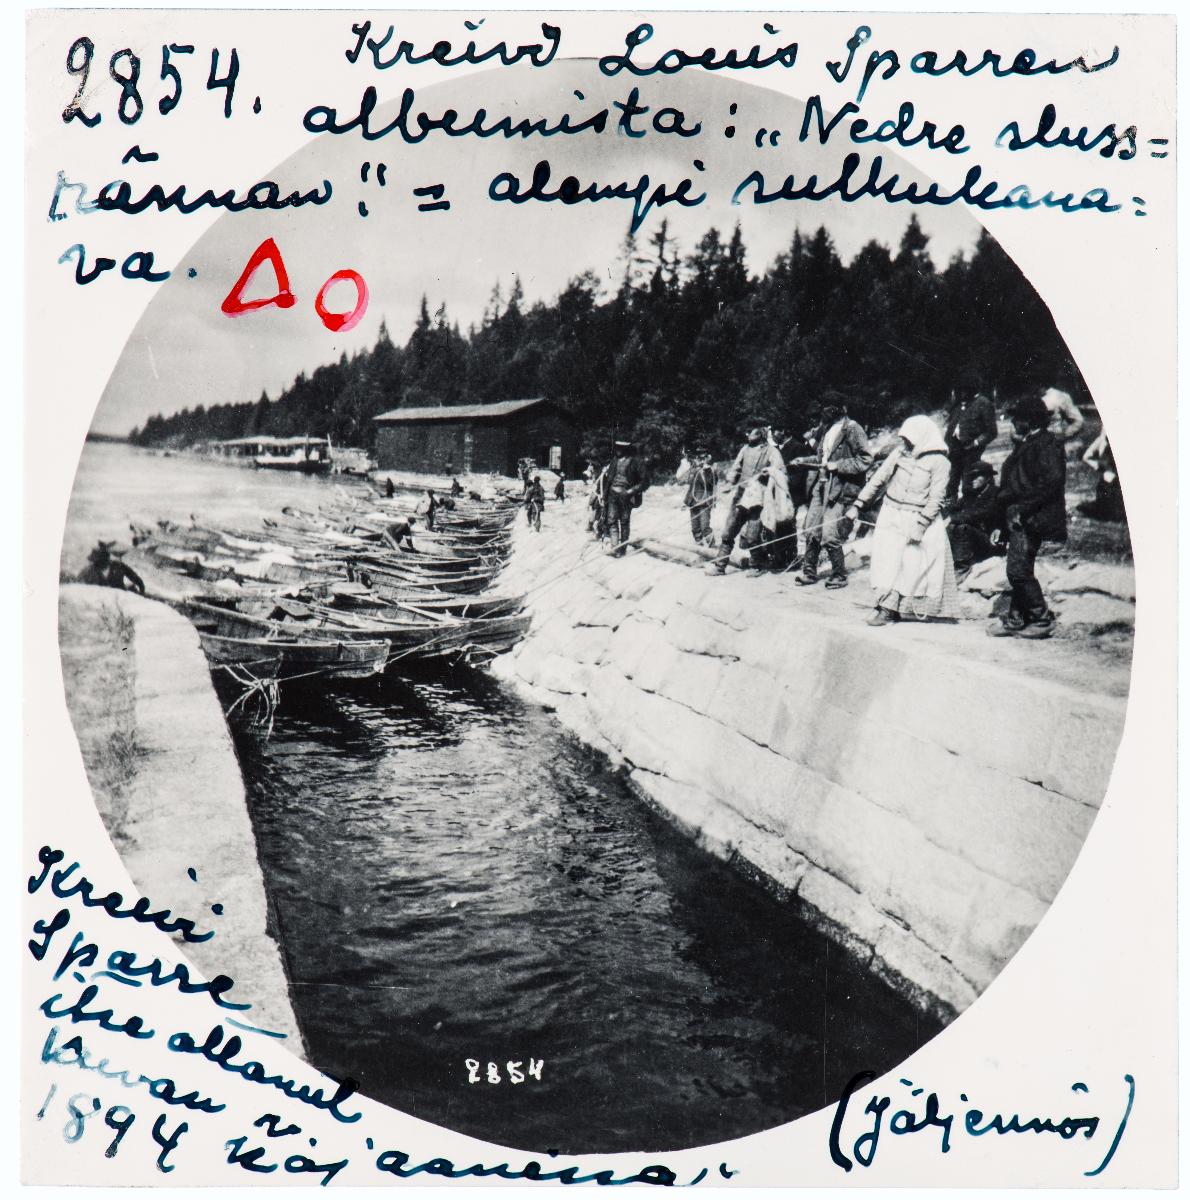
Tjärbränning i Kajanaland 1894
Tervanpoltto Kajaanin seudulla vuonna 1894; Producing tar in the Kajaani region in 1894
sisällön kuvaus: Tervaveneitä vedetään Kajaanin kaupungin alemman sulkukanavan suulla vuonna 1894. content description: Tar boats are being dragged in the lower lock of the Kajaaninjoki river at the town of Kajaani, Finland, in 1894. innehållsbeskrivning: Tjärbåtarna dras i nedre slussen vid Kajana älven, som rinner genom staden Kajana, Finland 1894.
Kuvaaja: Sparre, Louis, kuvaaja
Vuosi: 1893
Paikka: Suomi, Kainuu, Kajaani
Aiheet: vesiliikenne; joet; sisävedet; tervaveneet; tervakauppa; tervavenekanava; tervakanava; kanavat (vesiväylät); kanavaliikenne; soutuveneet (veneet); slussränna; water traffic; rivers; inland waters; tar trade; canals; canal traffic; sjötrafik; floder; åar och älvar; inlandsvatten; tjärhandel; kanaler (vattenvägar); kanaltrafik